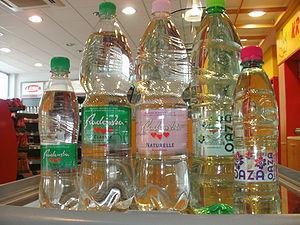
Radenska est une marque d'eau minérale slovène, appartenant à Radenska. Elle est l'une des plus anciennes marques slovènes.